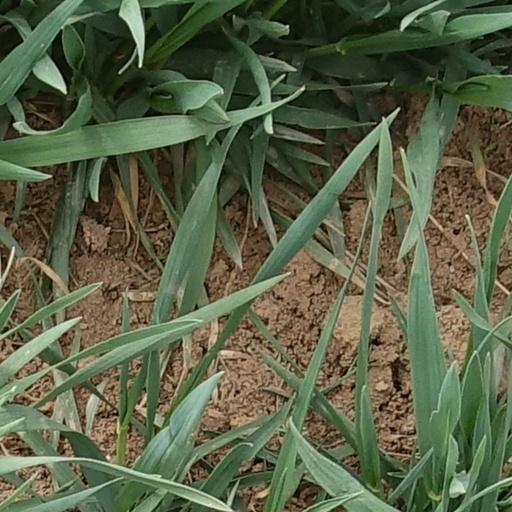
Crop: wheat